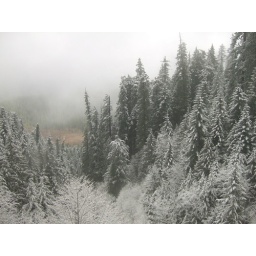
This picture was taken from the train up in the Cascades. I love the clear patch you can see off in the distance